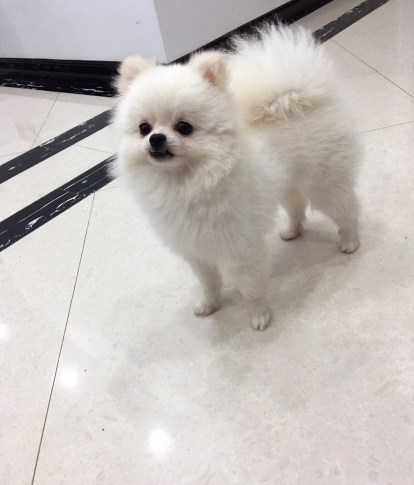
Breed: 1936-n000005-Pomeranian